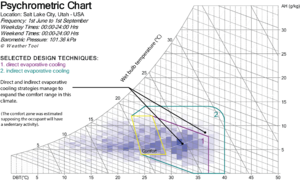
Un refroidisseur par évaporation est un dispositif qui refroidit l'air par évaporation de l'eau. Le refroidissement par évaporation diffère des systèmes typiques de climatisation, qui utilisent des cycles de réfrigération compression de vapeur ou absorption. Le refroidissement par évaporation utilise le fait que l'eau absorbe une quantité relativement importante de chaleur pour s'évaporer. La température de l'air sec peut être considérablement abaissée par l'évaporation de l'eau. Cela peut refroidir l'air en consommant beaucoup moins d'énergie que la réfrigération. Dans les climats extrêmement secs, le refroidissement par évaporation de l'air a l'avantage supplémentaire de climatiser l'air avec plus d'humidité pour le confort des occupants du bâtiment.